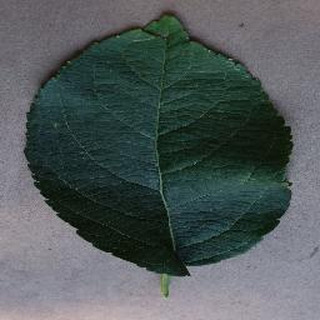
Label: healthy_apple